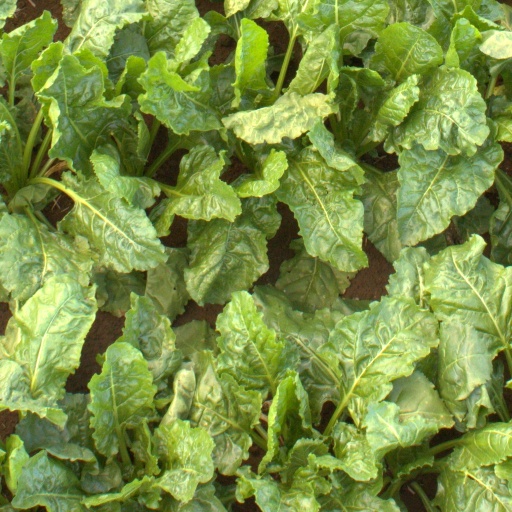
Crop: sugar beet